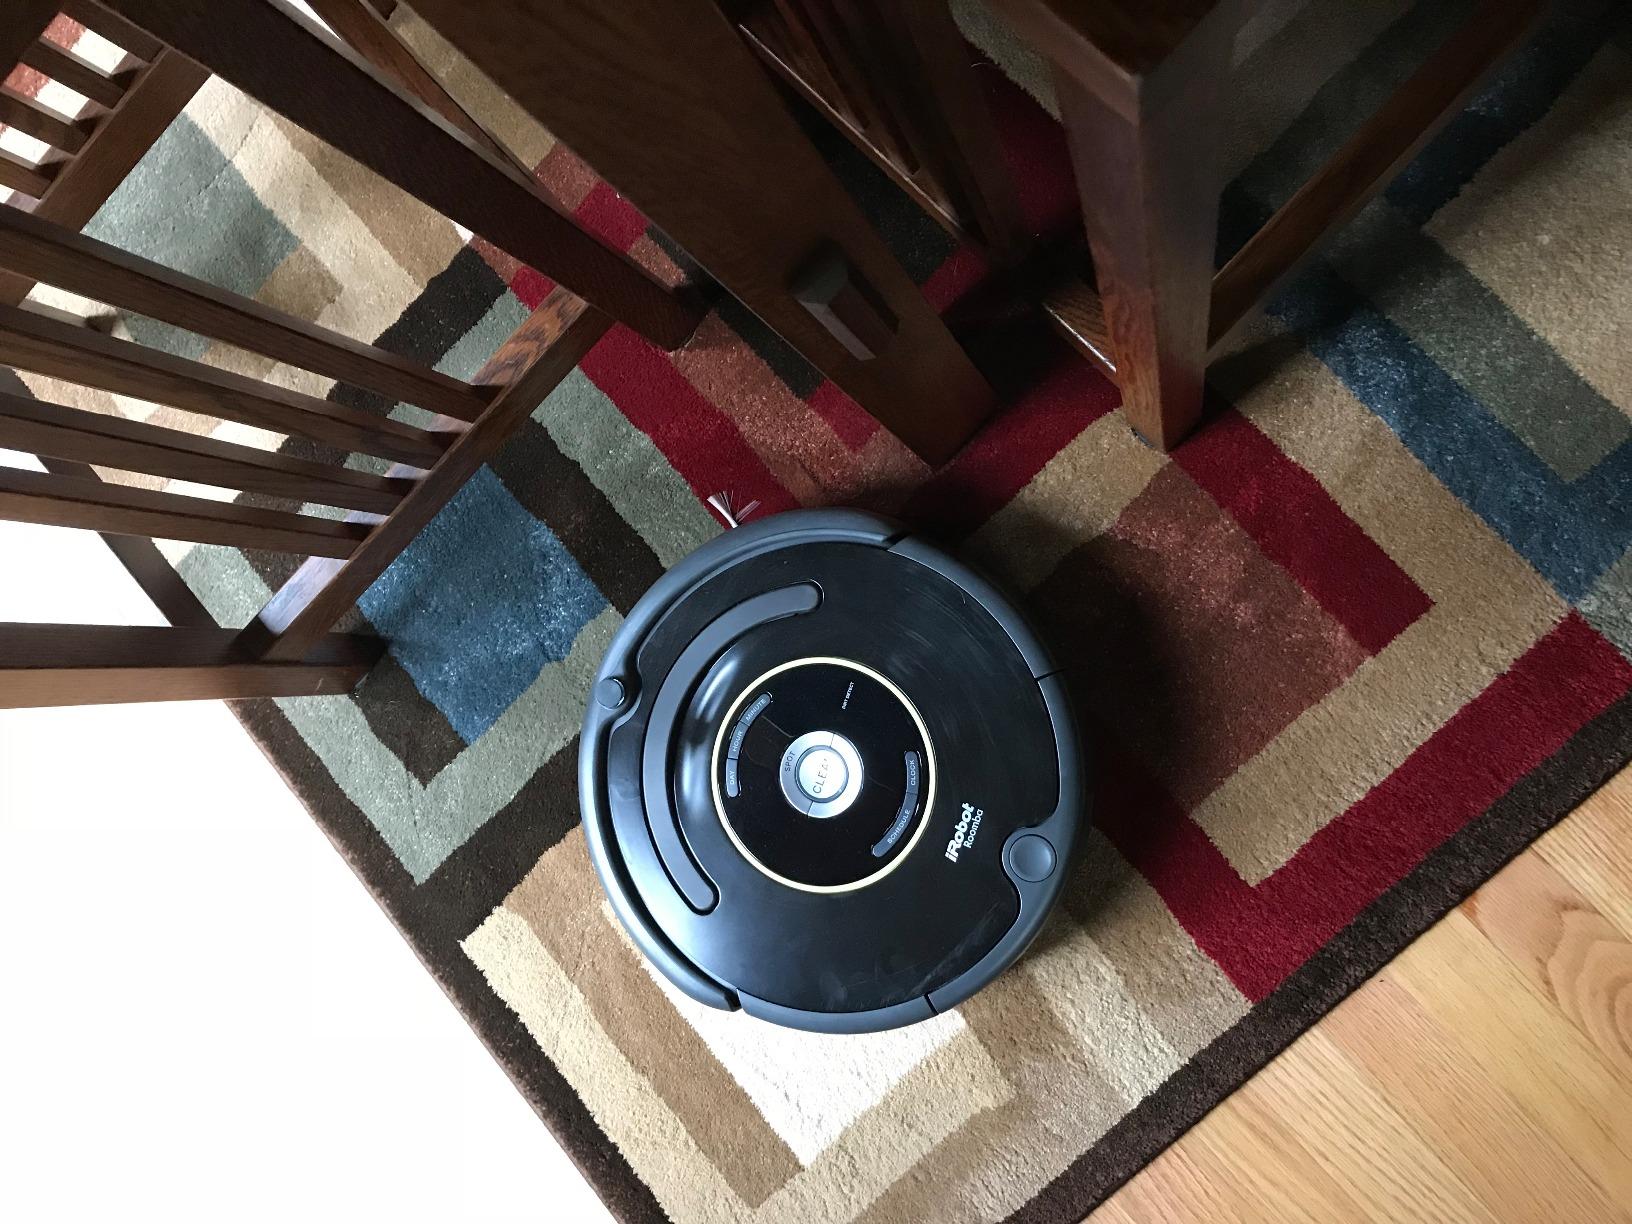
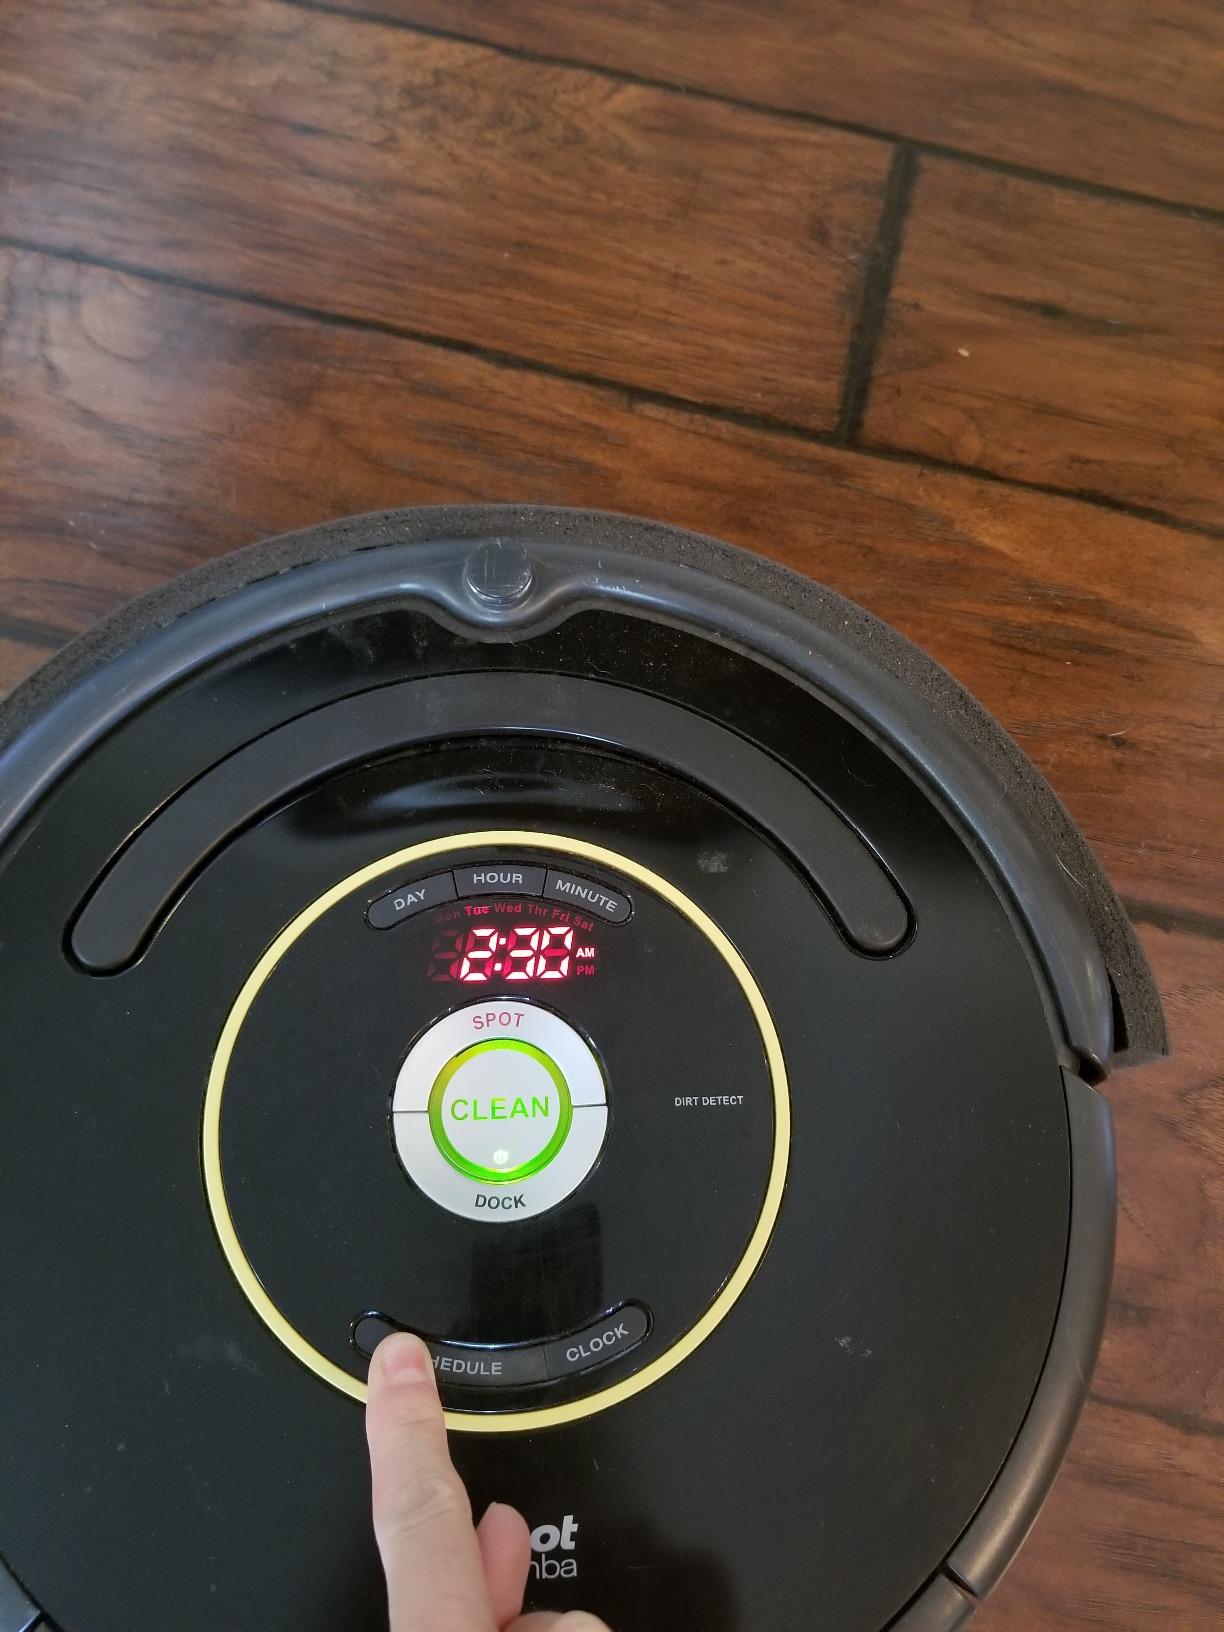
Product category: items_vacuum
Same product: no